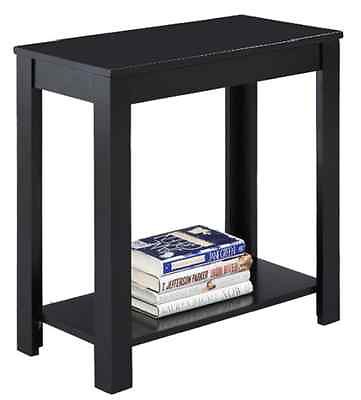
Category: table